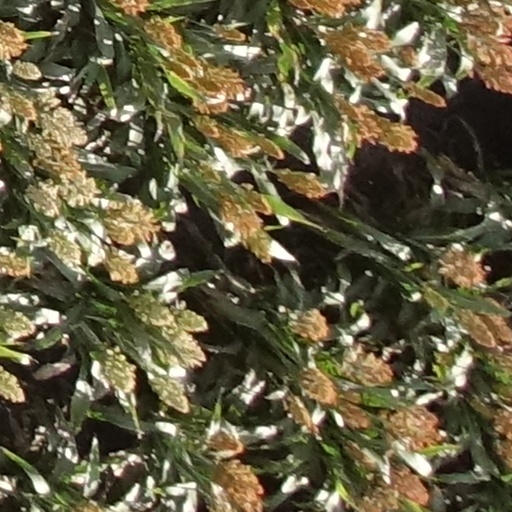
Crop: sorghum